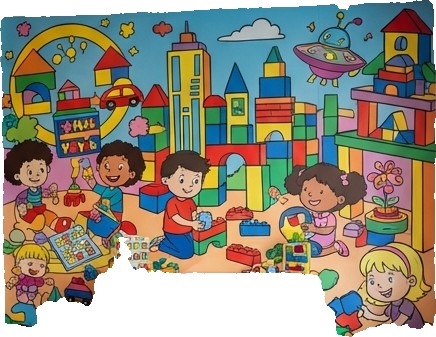
Surface category: wall